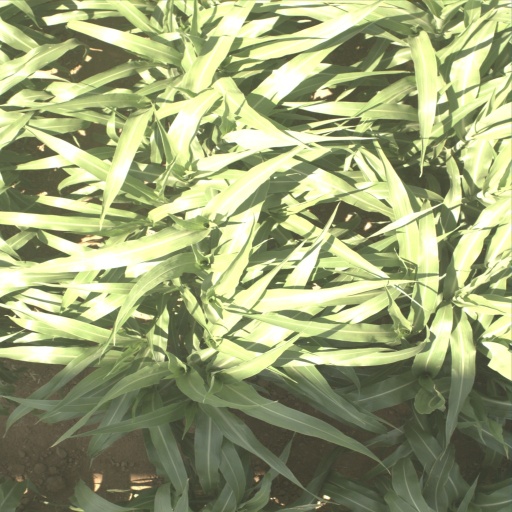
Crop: sorghum